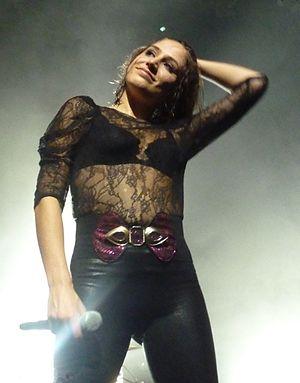
Izia en concert à l'Aéronef de Lille - 8/11/2010
Izïa Higelin ou simplement Izïa, née le 24 septembre 1990 à Paris, est une auteure-compositrice-interprète, musicienne et actrice française.